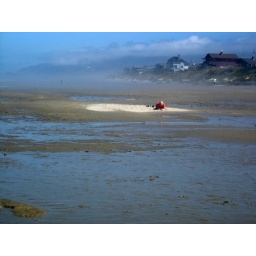
Picnik erases the fog - see same photo below - boy playing sand coast beach oregon red blue